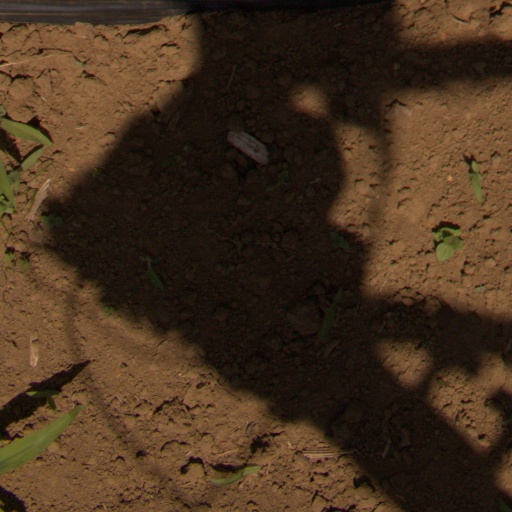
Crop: Jerusalem artichoke